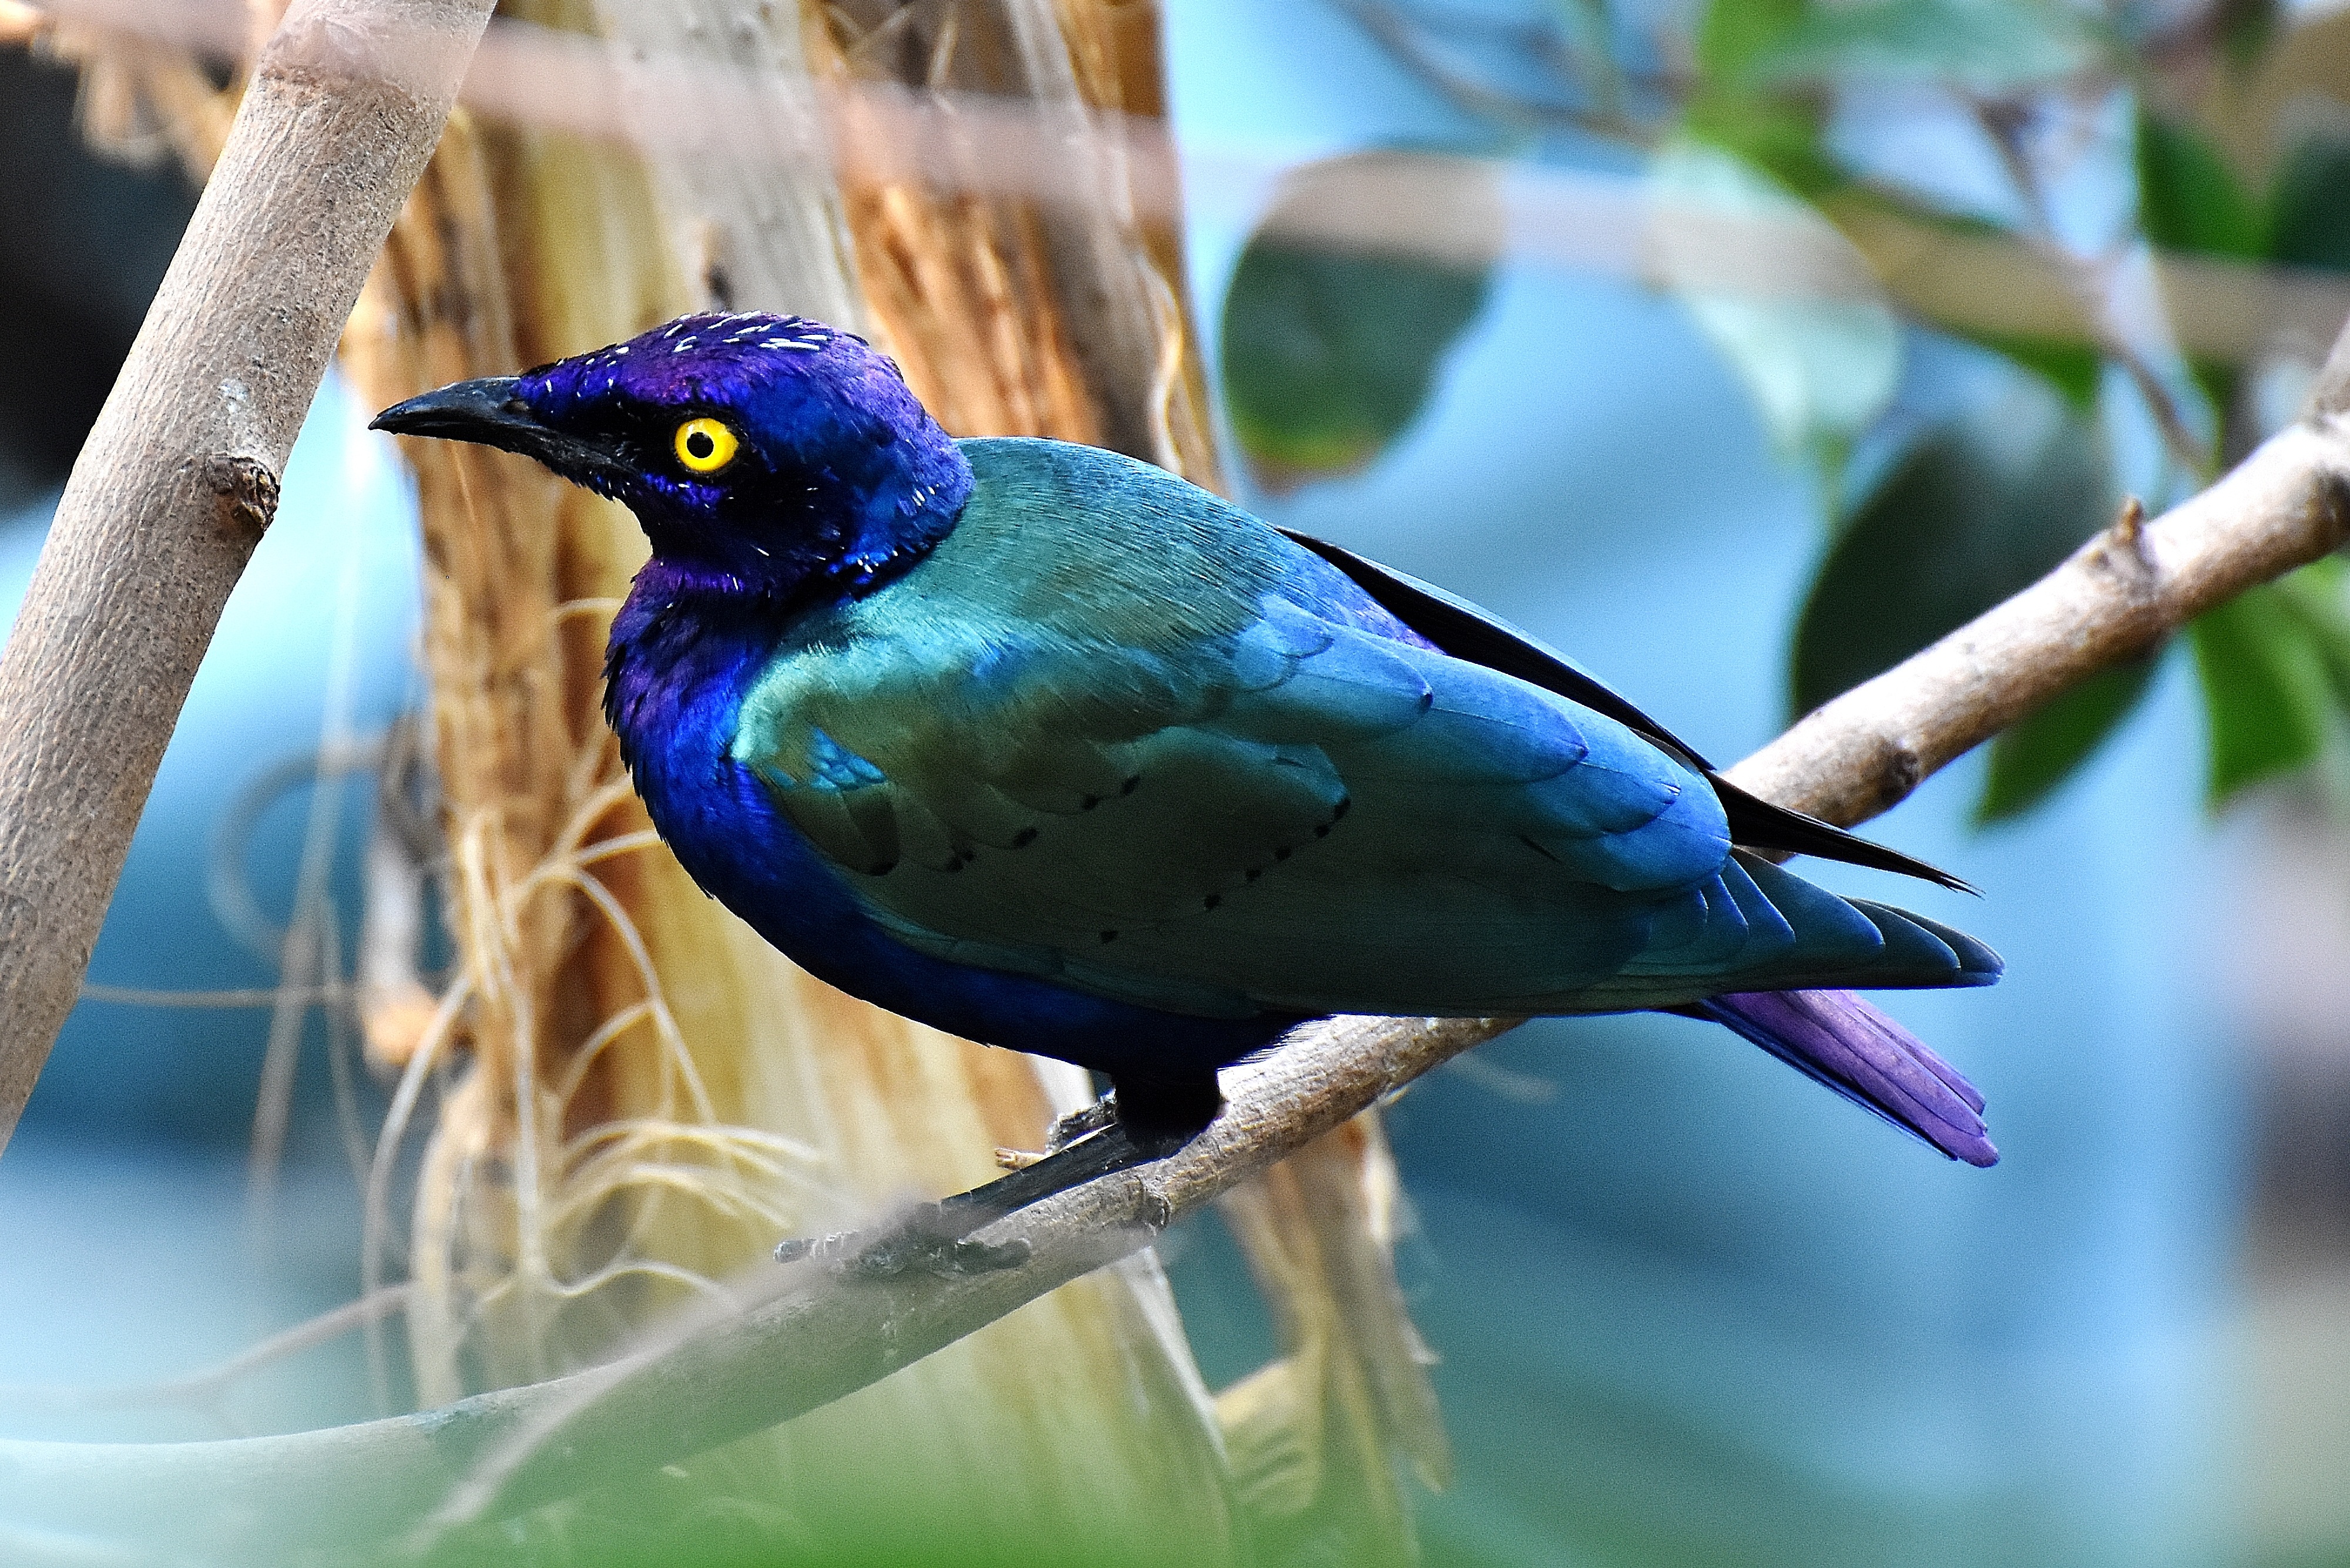
nature, bird, animal, wildlife, zoo, beak, africa, blue, colorful, feather, fauna, plumage, vertebrate, tropics, munich, exot, exotic bird, tierpark hellabrunn, sparrow bird, glazed includes, perching bird, erzglanz star, lamprotornis chalcurus